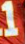
Number: 1